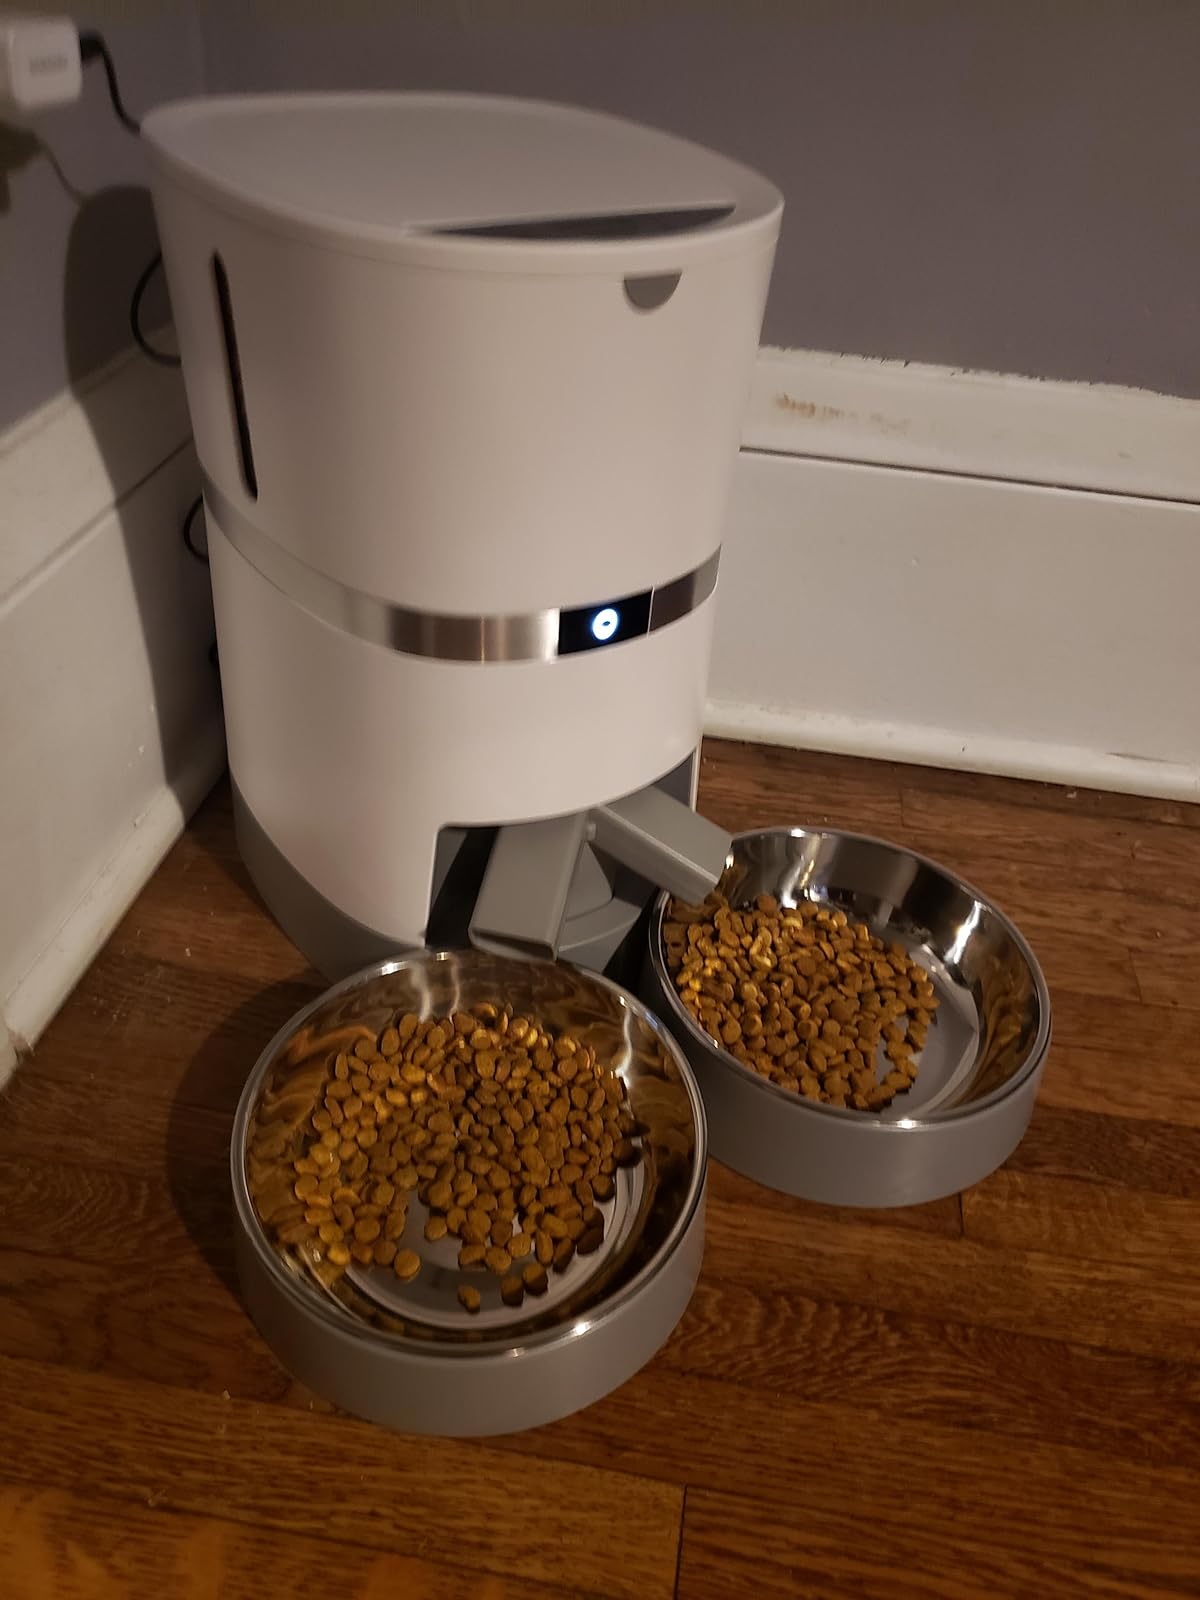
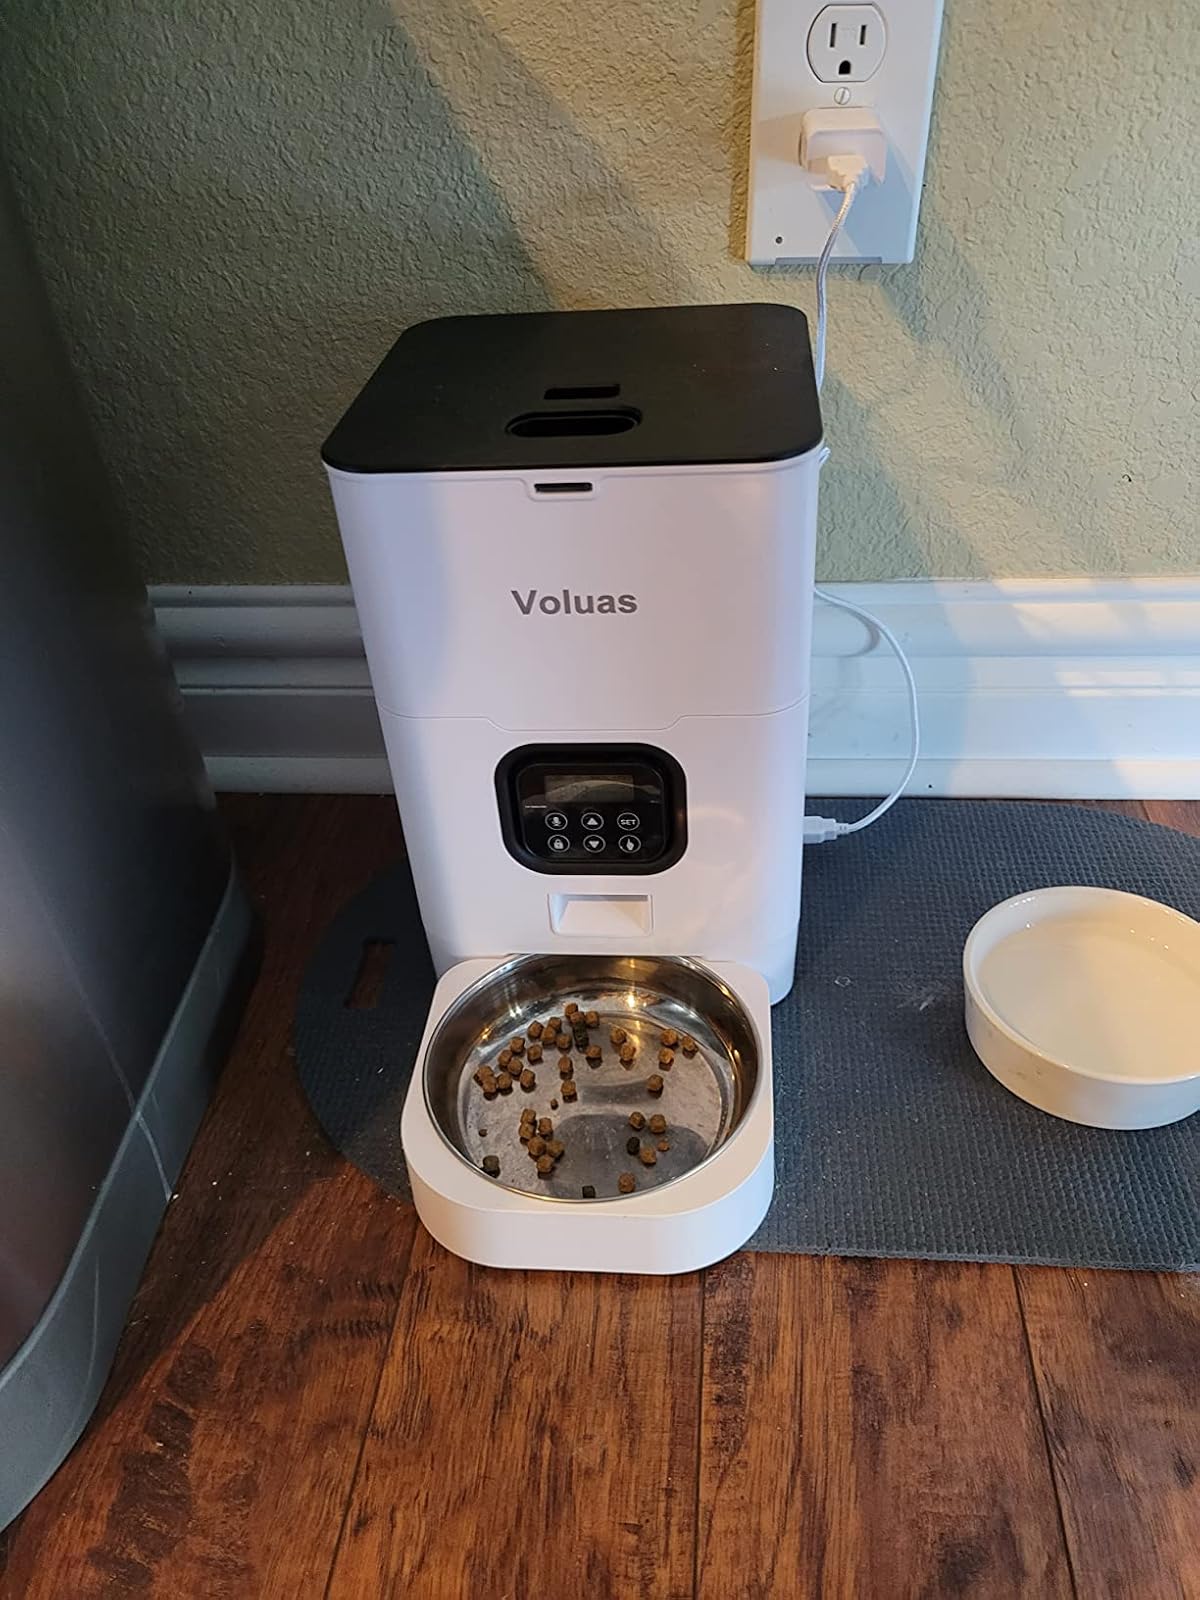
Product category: items_feeder
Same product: no